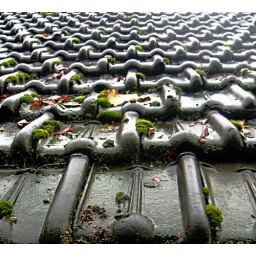
This is the shingled roof of a small barn in Anne Makaske's backyard that i took while in Amsterdam